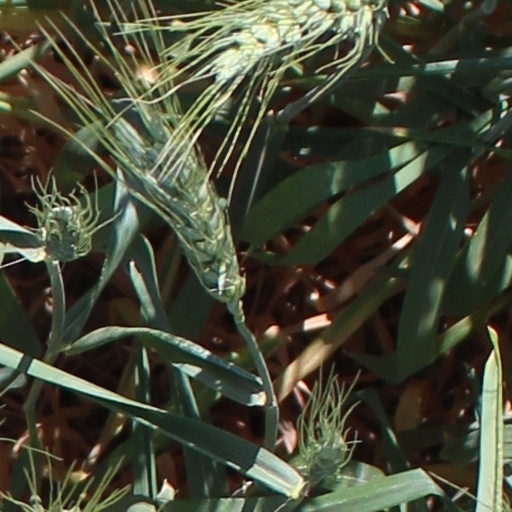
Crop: wheat